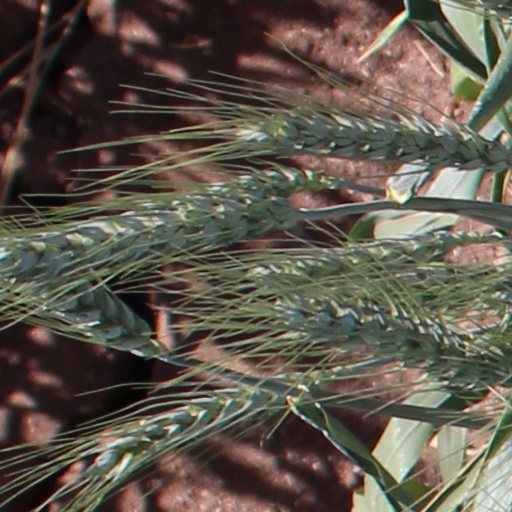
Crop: wheat